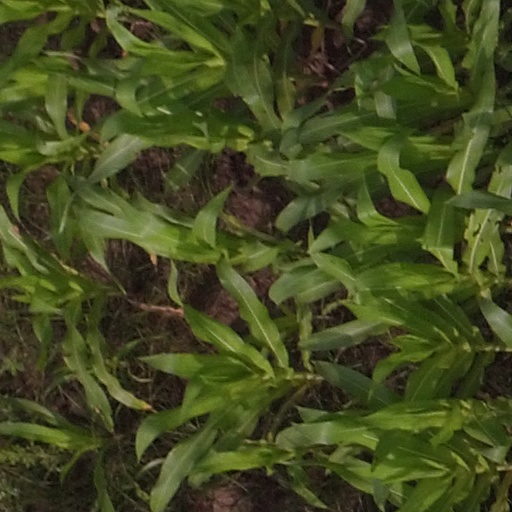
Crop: maize; corn